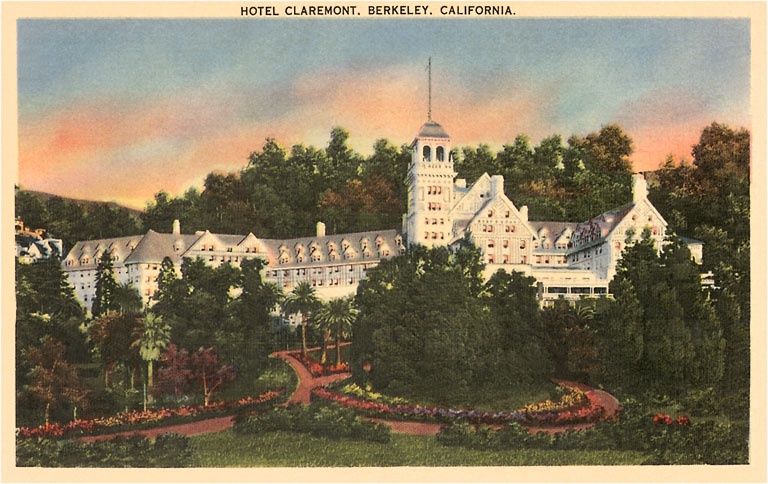
BA-92 Hotel Claremont, Berkeley, California - Vintage Image
Postcard Just like the postcards of yesteryear! 3.5" x 5.5" Pack of 10 Greeting Card Blank Inside Bagged with an envelope 4.5" x 6.25" Pack of 4 Magnet Badge-style magnet 2.5" x 3.5" Pack of 6 Art Print Bagged with a backing board 12.5" x 18" Individual Print
Brand: Found Image Press
Category: Arts & Entertainment > Hobbies & Creative Arts > Collectibles